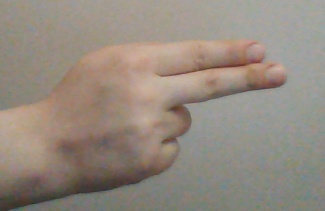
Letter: ain